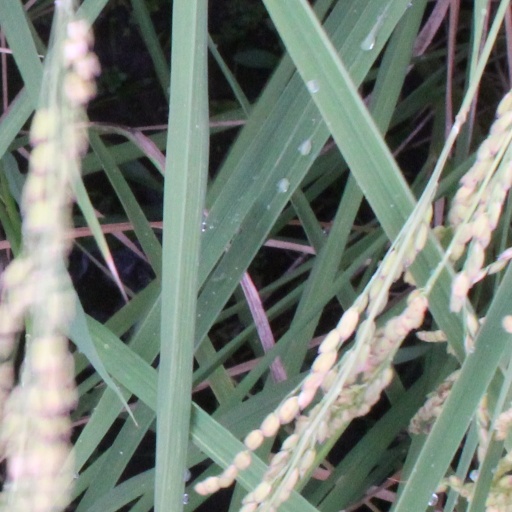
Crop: rice